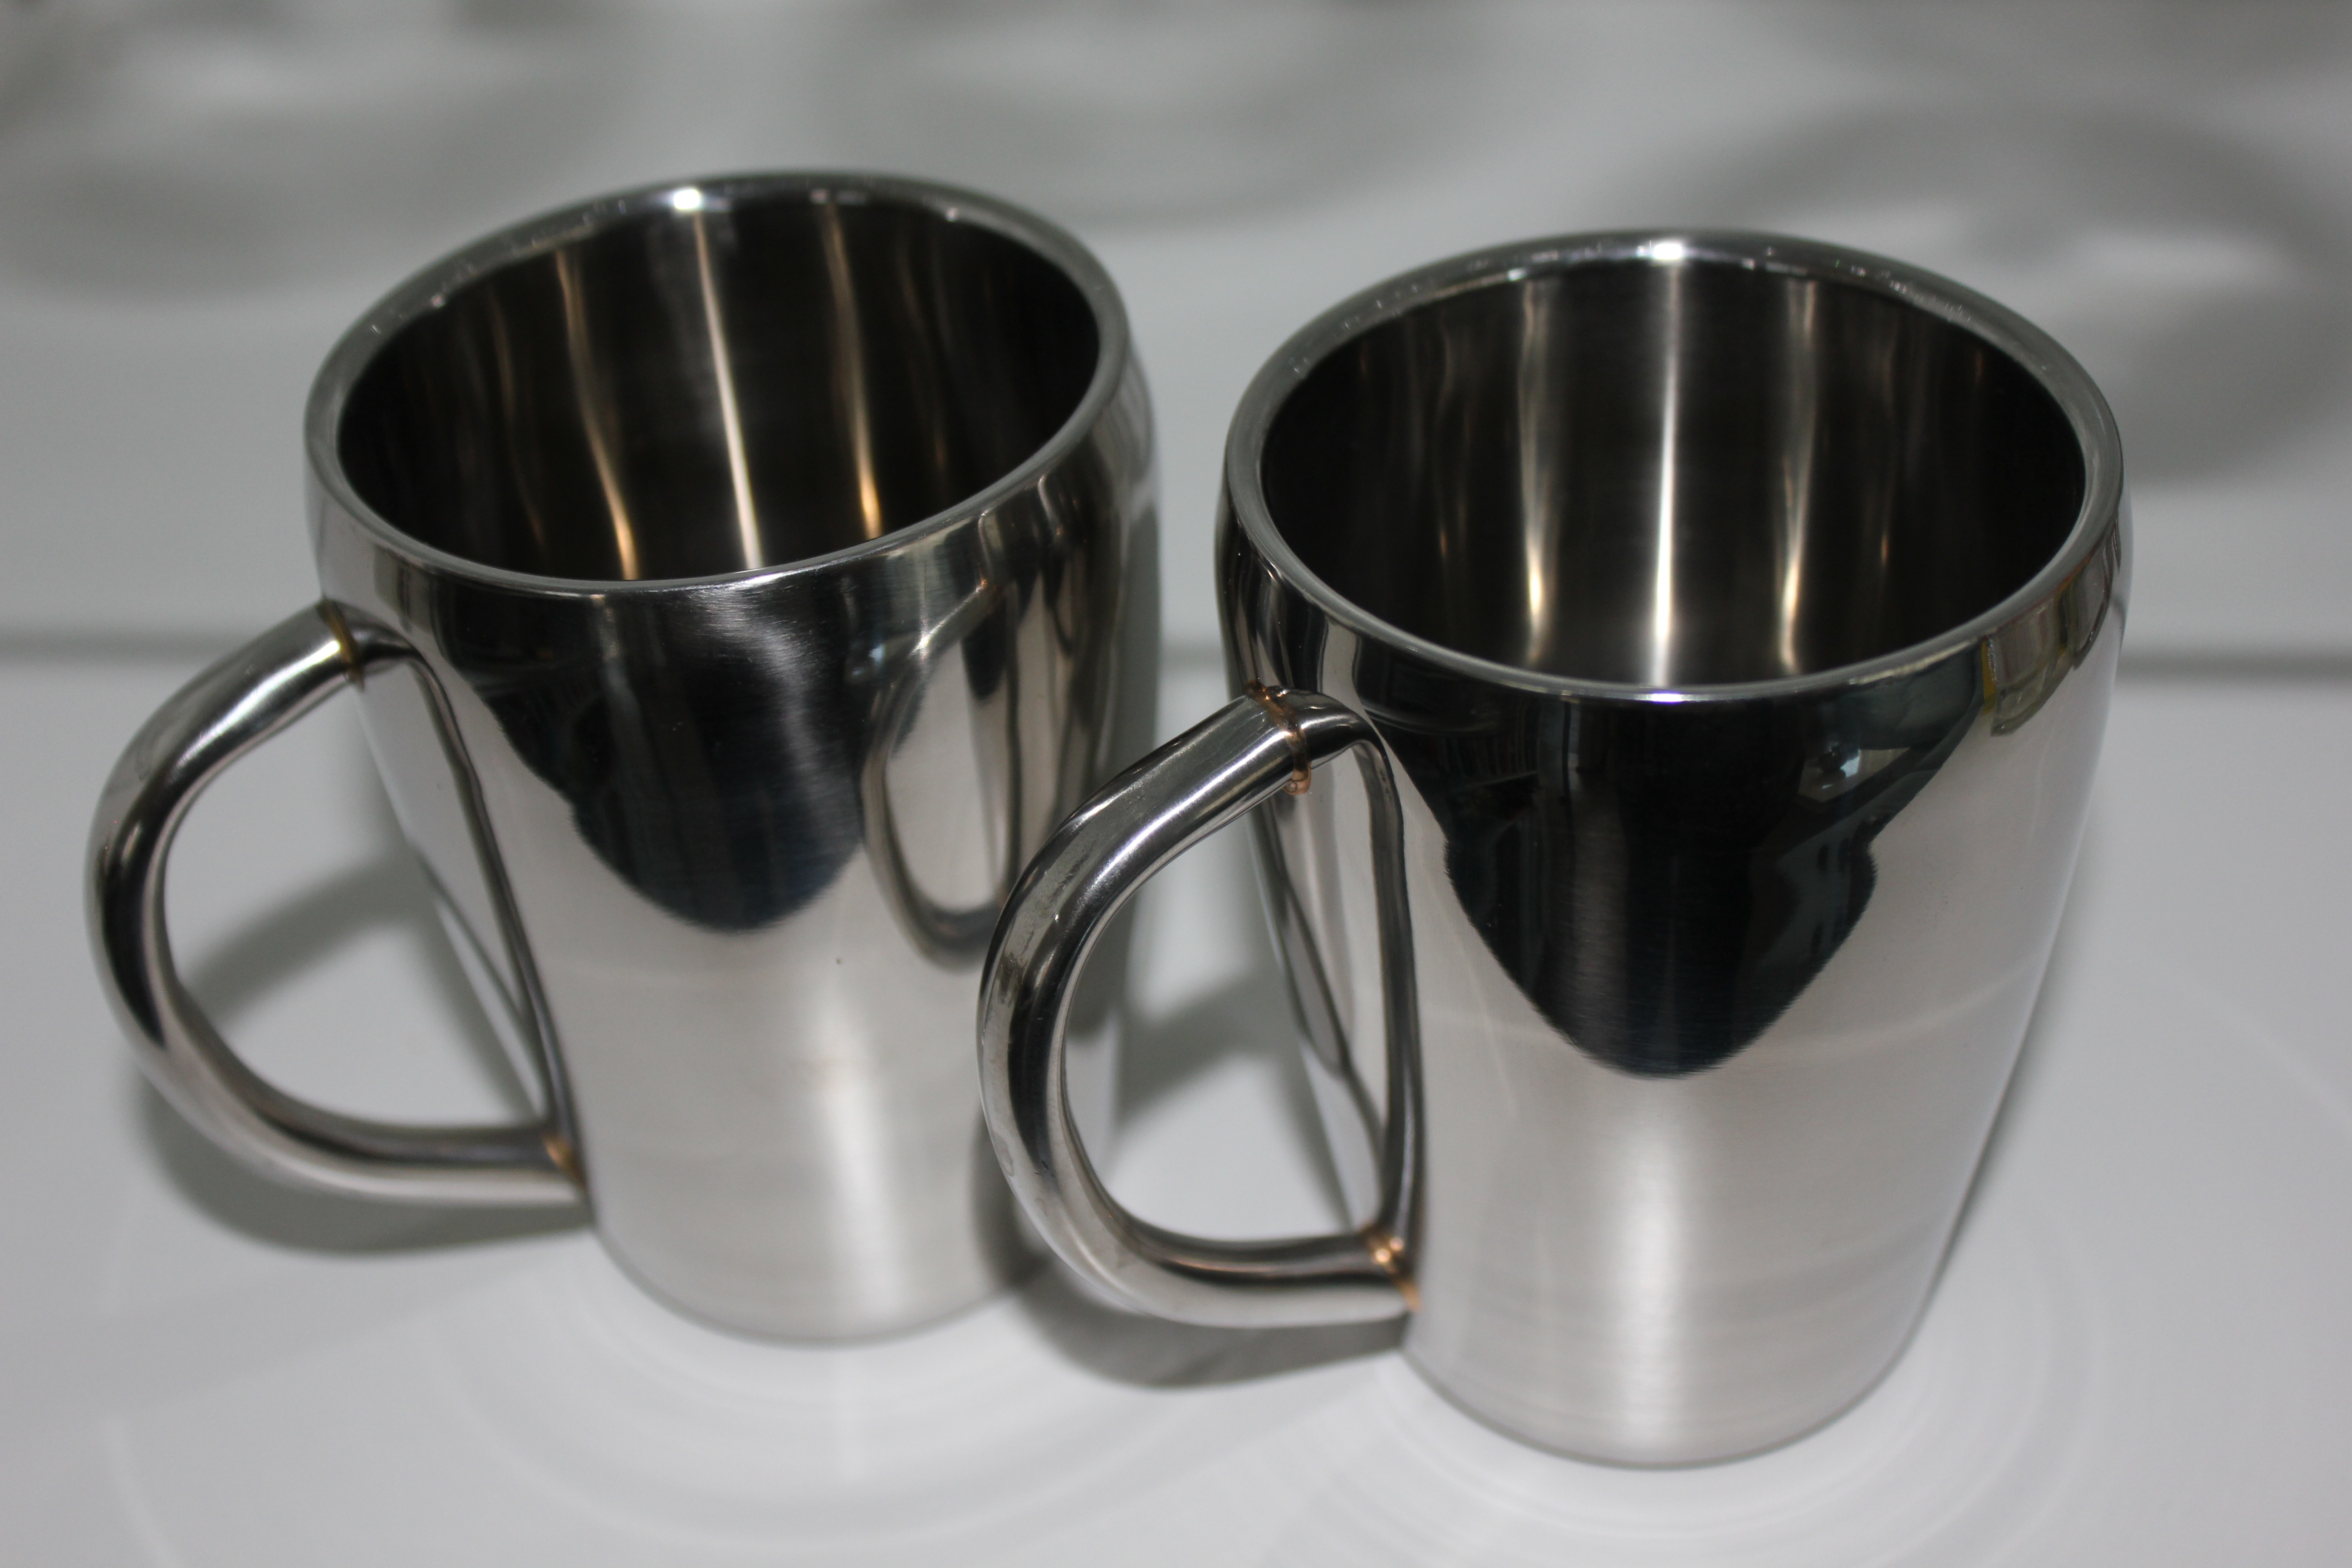
cup, reflection, shine, saucer, ceramic, drink, espresso, mug, coffee cup, tableware, silver, a cup of, drinkware